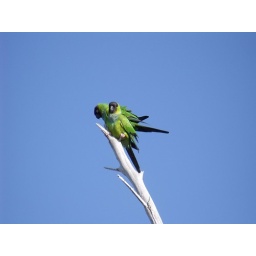
February 28, 2010 - parrots looking beautiful against the glorious blue sky at Ft. DeSoto Park